Kita-Arai Station

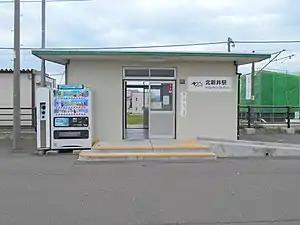
Kita-Arai Station in July 2017

is a railway station on the Myōkō Haneuma Line in the city of Myōkō, Niigata, Japan, operated by the third-sector operator Echigo Tokimeki Railway.